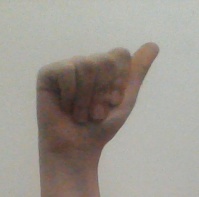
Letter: dhad